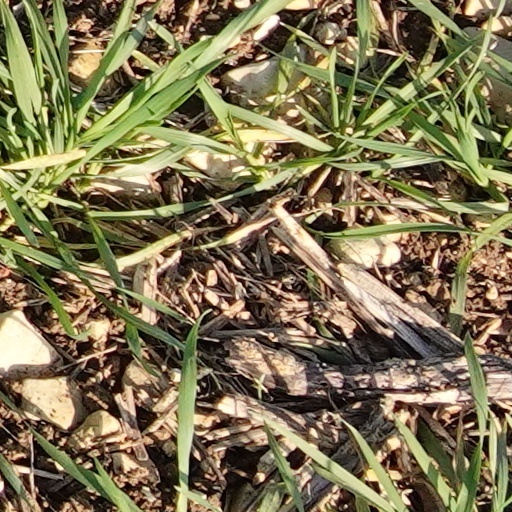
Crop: wheat